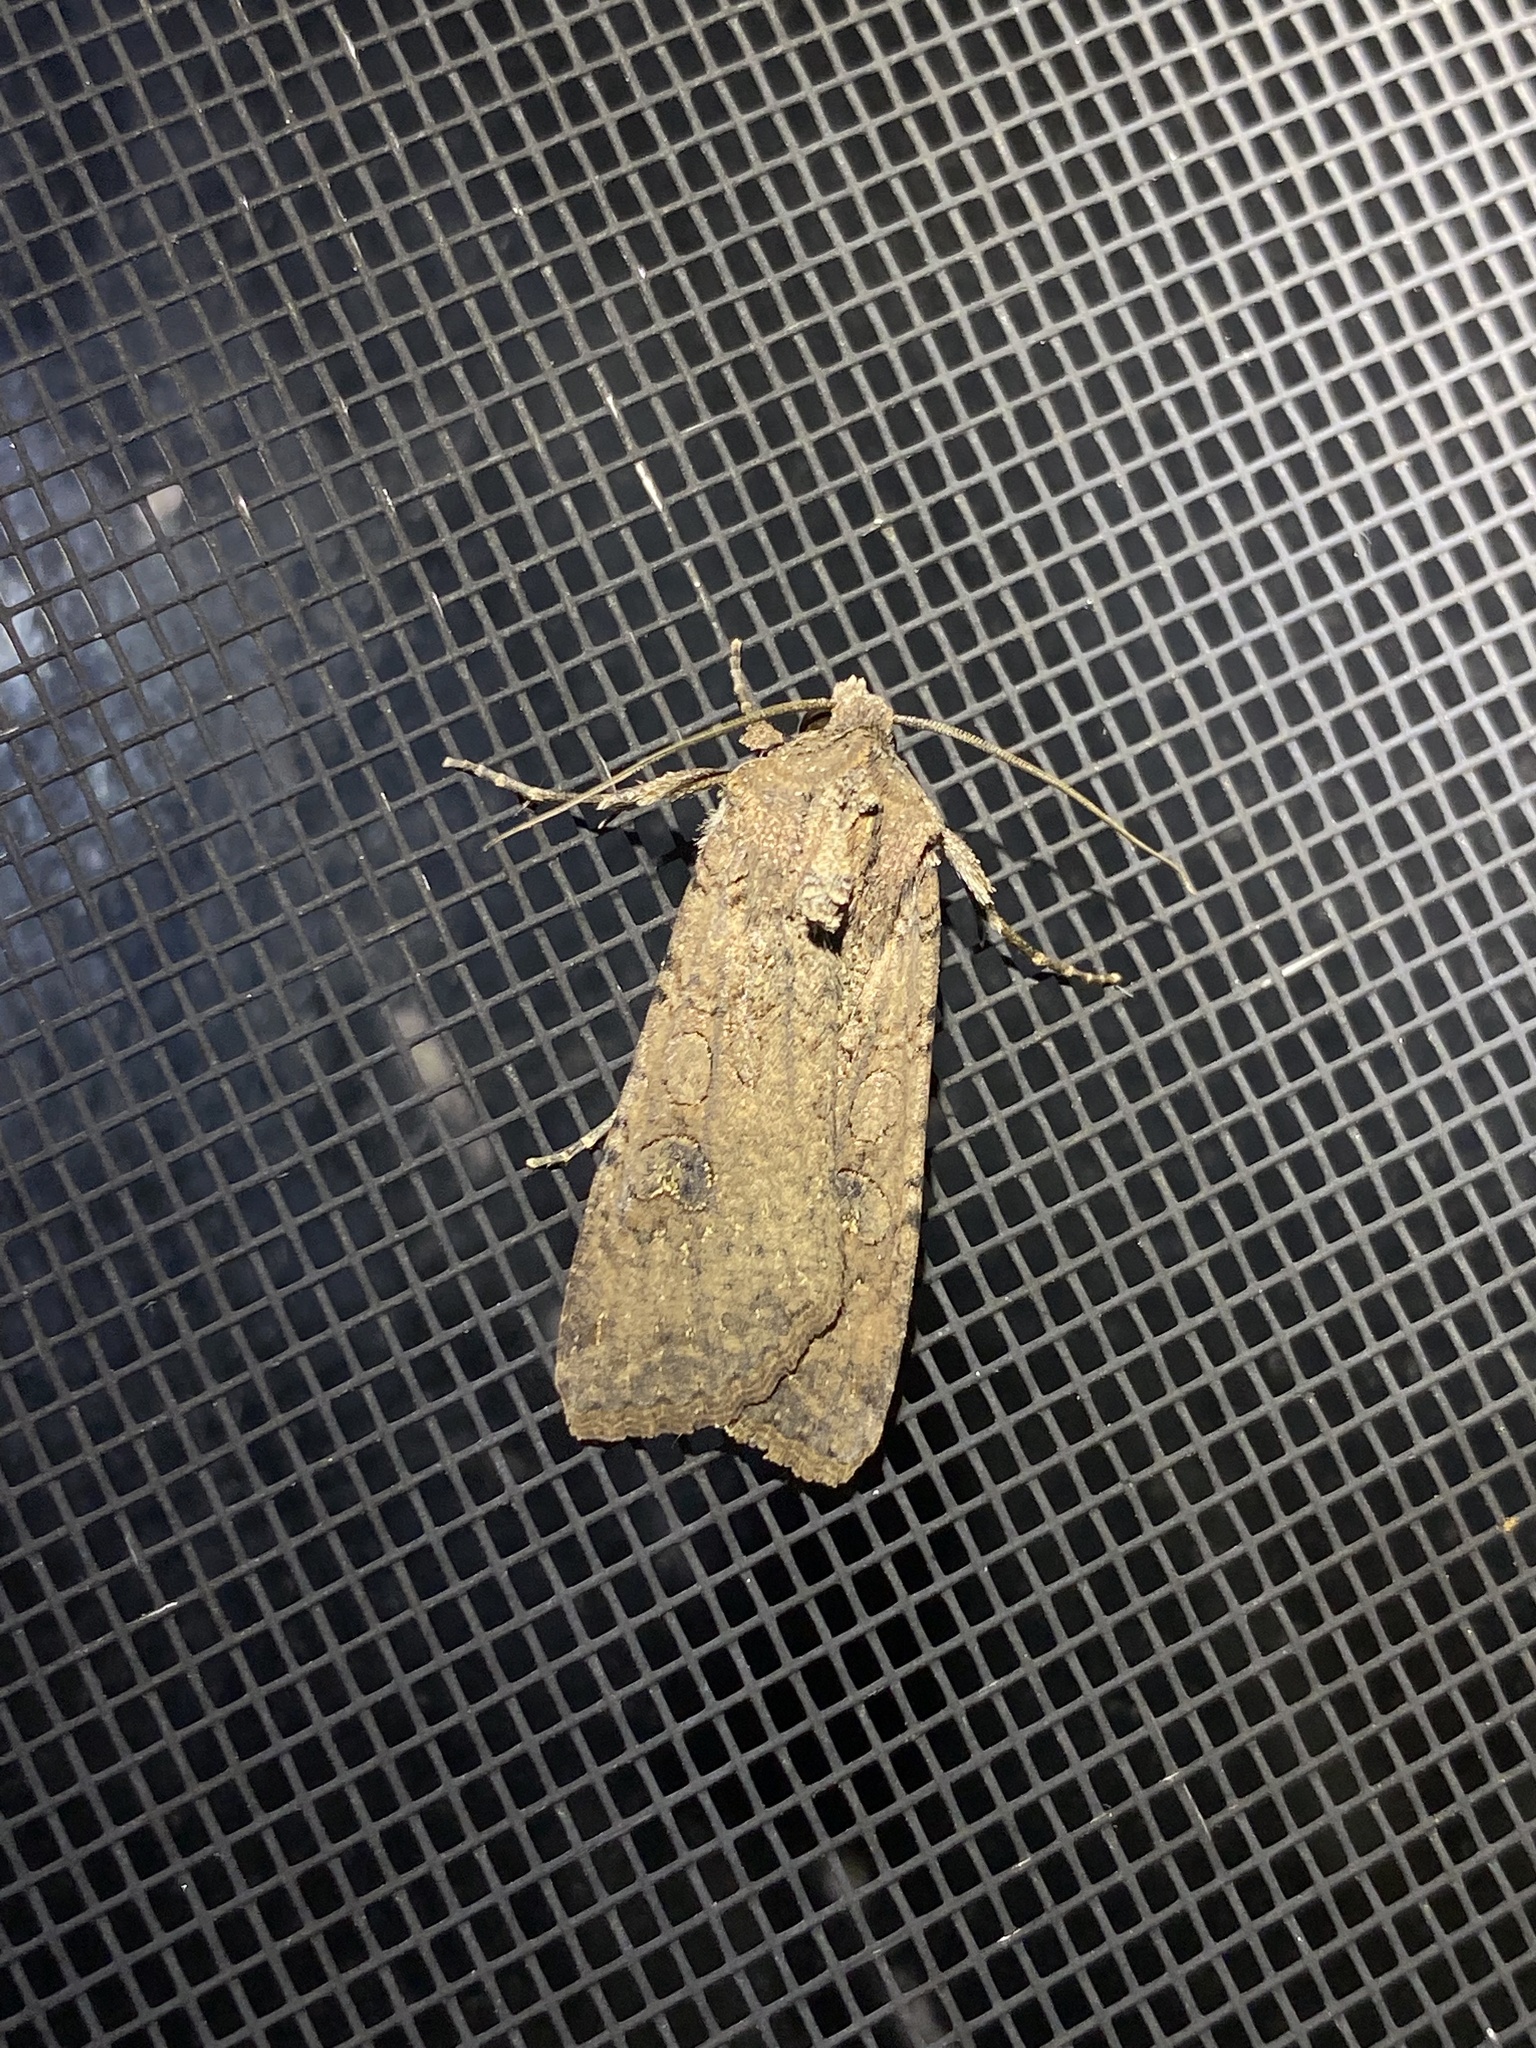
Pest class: cutworms